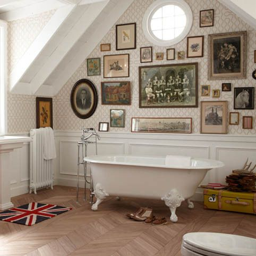
even the bathroom can benefit from a wall of vintage portraits !